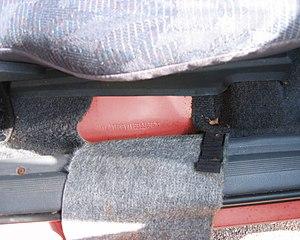
Le Vehicle Identification Number, « code VIN », appelé également « Numéro d'identification du véhicule », « Numéro dans la série du type » ou encore tout simplement « Numéro de série du véhicule », est un code alphanumérique unique qui est donné à chaque véhicule automobile depuis 1954.